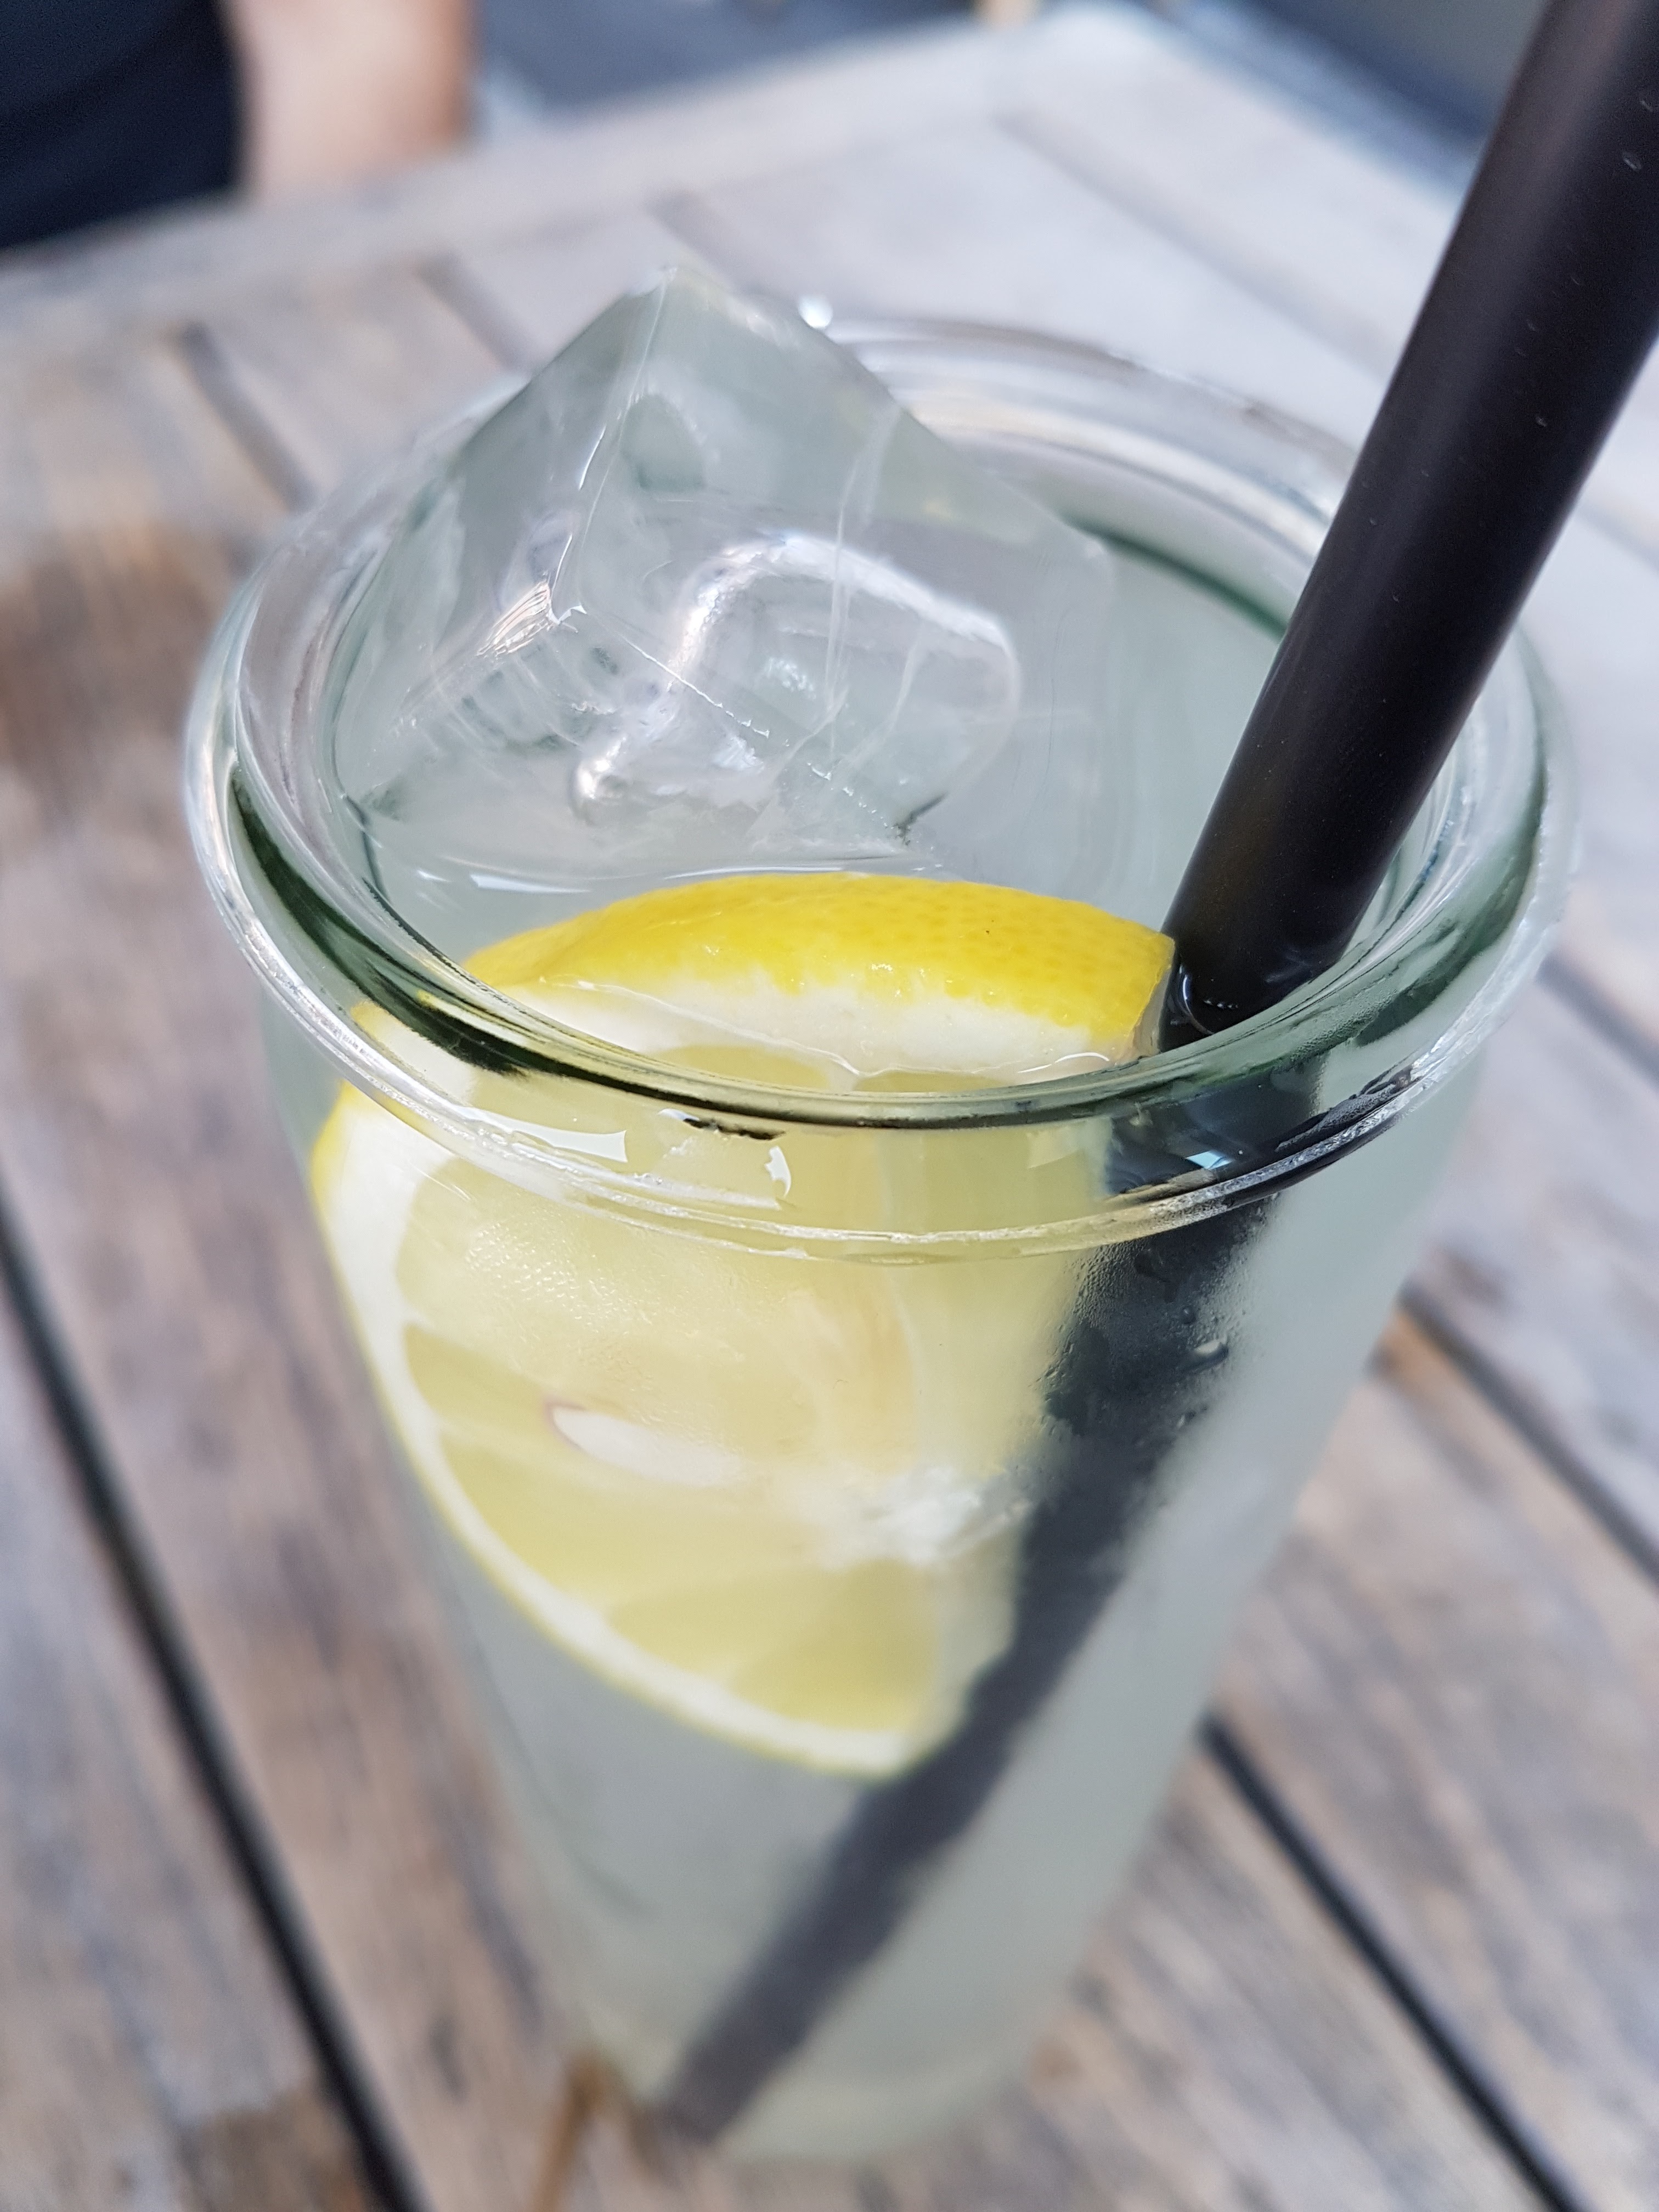
nature, cold, liquid, sun, summer, ice, food, produce, holiday, lemonade, drink, delicious, cocktail, tasty, refreshment, thirst, liqueur, frisch, benefit from, citrus, lemons, flowering plant, ice cubes, erfrischungsgetr nk, alcoholic beverage, ice tea, ice drink, fruit drink, distilled beverage, caipirinha